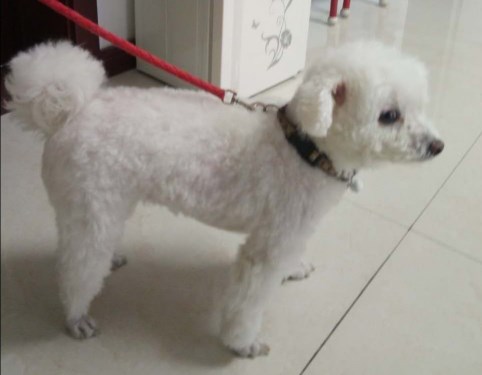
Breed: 3083-n000117-Bichon_Frise